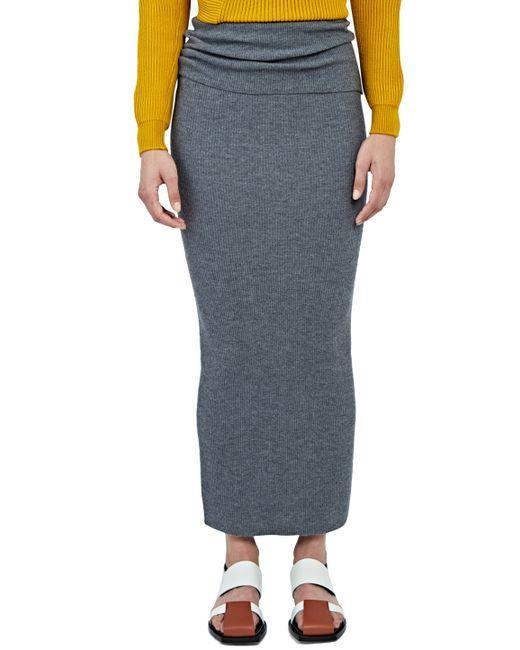
langer Rock aus Jersey für Damen